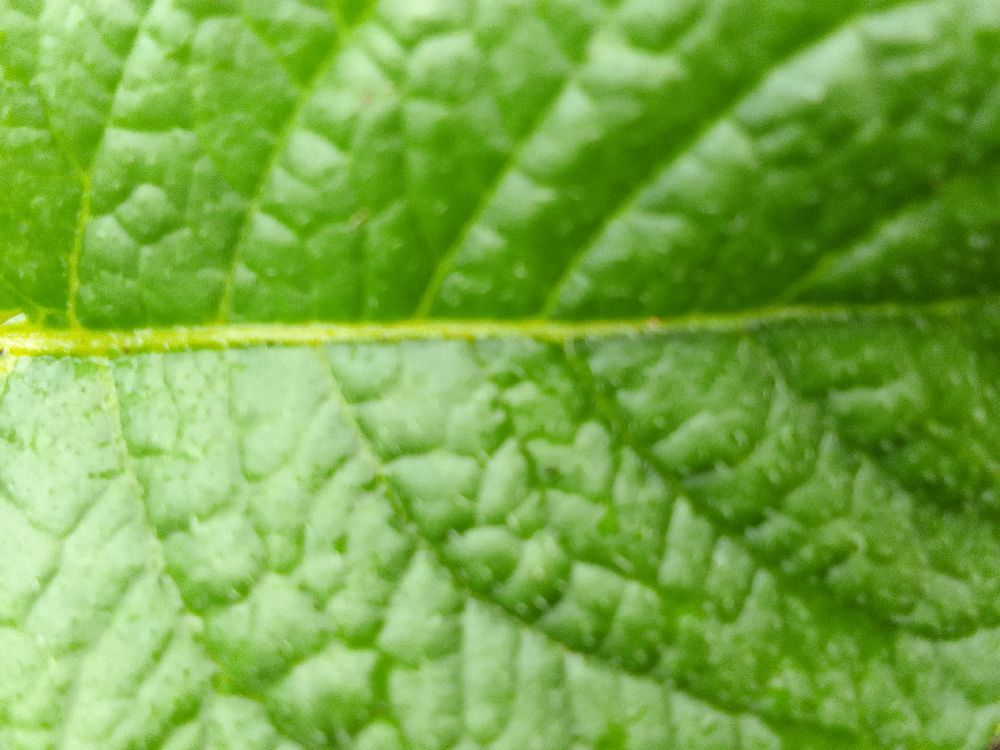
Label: Healthy